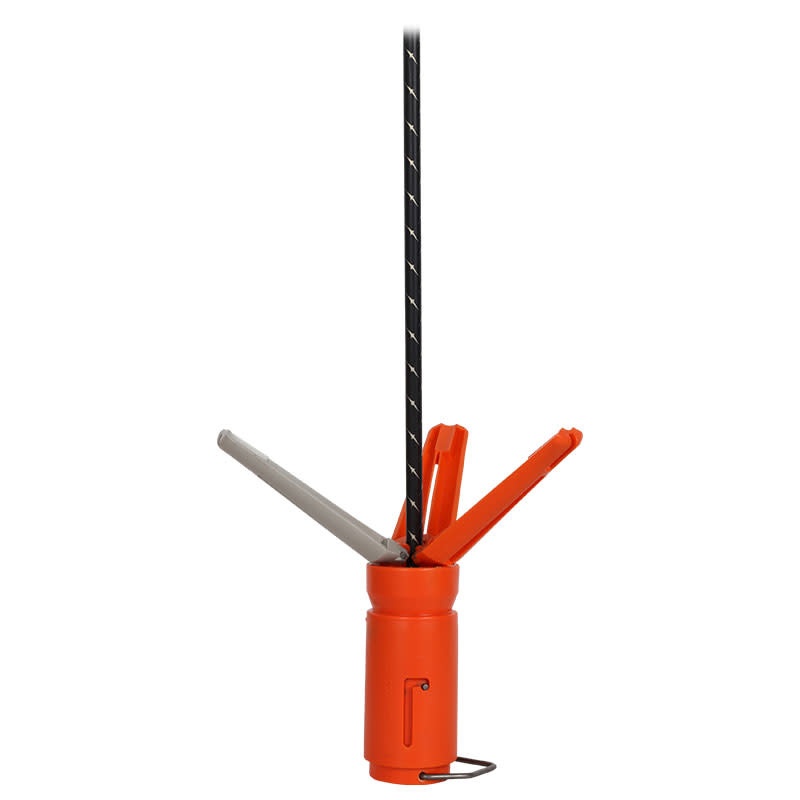
ez fletch fletching jig large straight
Le Easton EZ Fletch Fletching Jig Large Straight est un outil essentiel pour les passionnés de tir à l'arc et les chasseurs cherchant à améliorer la performance de leurs flèches. Conçu pour la précision et la facilité d'utilisation, ce gabarit de fletchage vous permet d'appliquer rapidement et avec précision des ailettes sur vos flèches, garantissant une stabilité de vol et une précision optimales. Parfait pour les flèches de grand diamètre, le design droit du gabarit est idéal pour créer des motifs de fletchage cohérents, améliorant votre expérience de chasse. Faisant partie de la catégorie renommée Arcs et Accessoires d'Easton, ce gabarit de fletchage est indispensable pour quiconque prend le tir à l'arc et la chasse au sérieux.
Brand: Easton
Category: Sporting Goods > Outdoor Recreation > Hunting & Shooting > Archery > Archery Tools & Equipment > Archery Tool Accessories